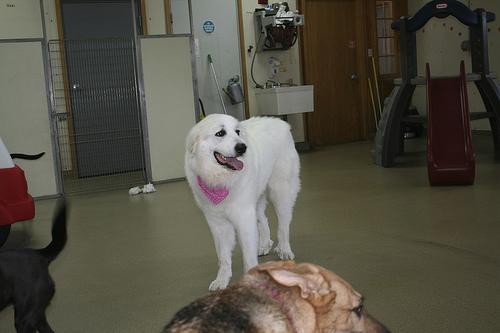
Breed: great pyrenees